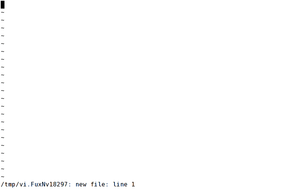
Vi (teksteditor)
vi editerende en midlertidig, tom fil. Tilde signalerer linjer som ikke er i filen.
vi er en skærmorienteret teksteditor oprindeligt udviklet til UNIX-styresystemet. Den portable delmængde af vi-opførslen og programmer baseret på den og ex editor sprog understøttet i disse programmer er beskrevet af Single Unix Specification